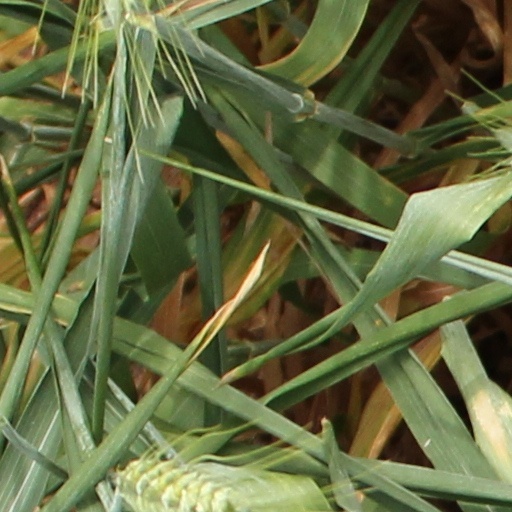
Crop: wheat